Old Bridge, Pontypridd

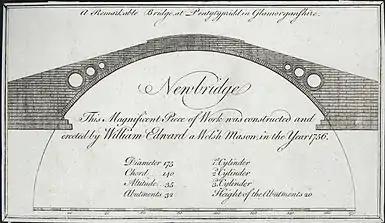
The Old Bridge, when it was known as "Newbridge"

In the early 18th century Pontypridd, then known as ('The bridge of the earthen house'), was a tiny hamlet. took its name from the original bridge of the same name. Possibly in 1744 or after the bridge was built, it also became known as "Newbridge" or "New Bridge" after the William Edwards Bridge. However, the travel-writer Henry Wyndham, who visited the bridge in 1774, calls it "Pont y Prîdd, or the new bridge".